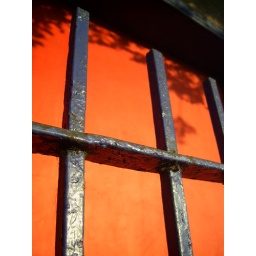
Erdington factory unit; Painted bright red and protected by blue railings.